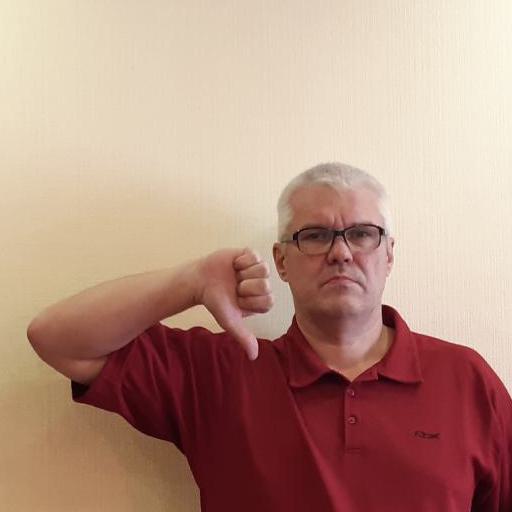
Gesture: dislike